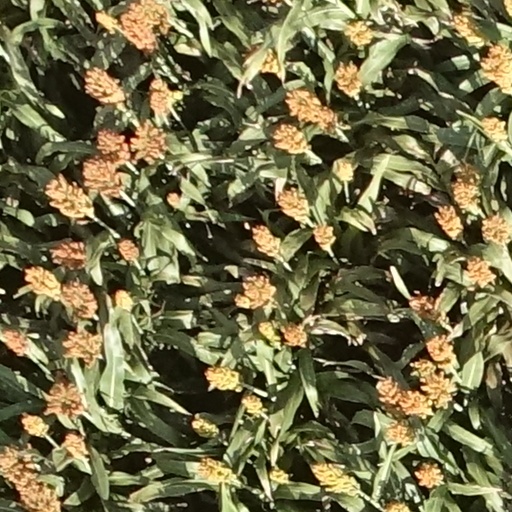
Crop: sorghum